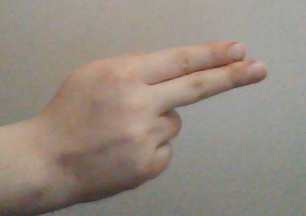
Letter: ain